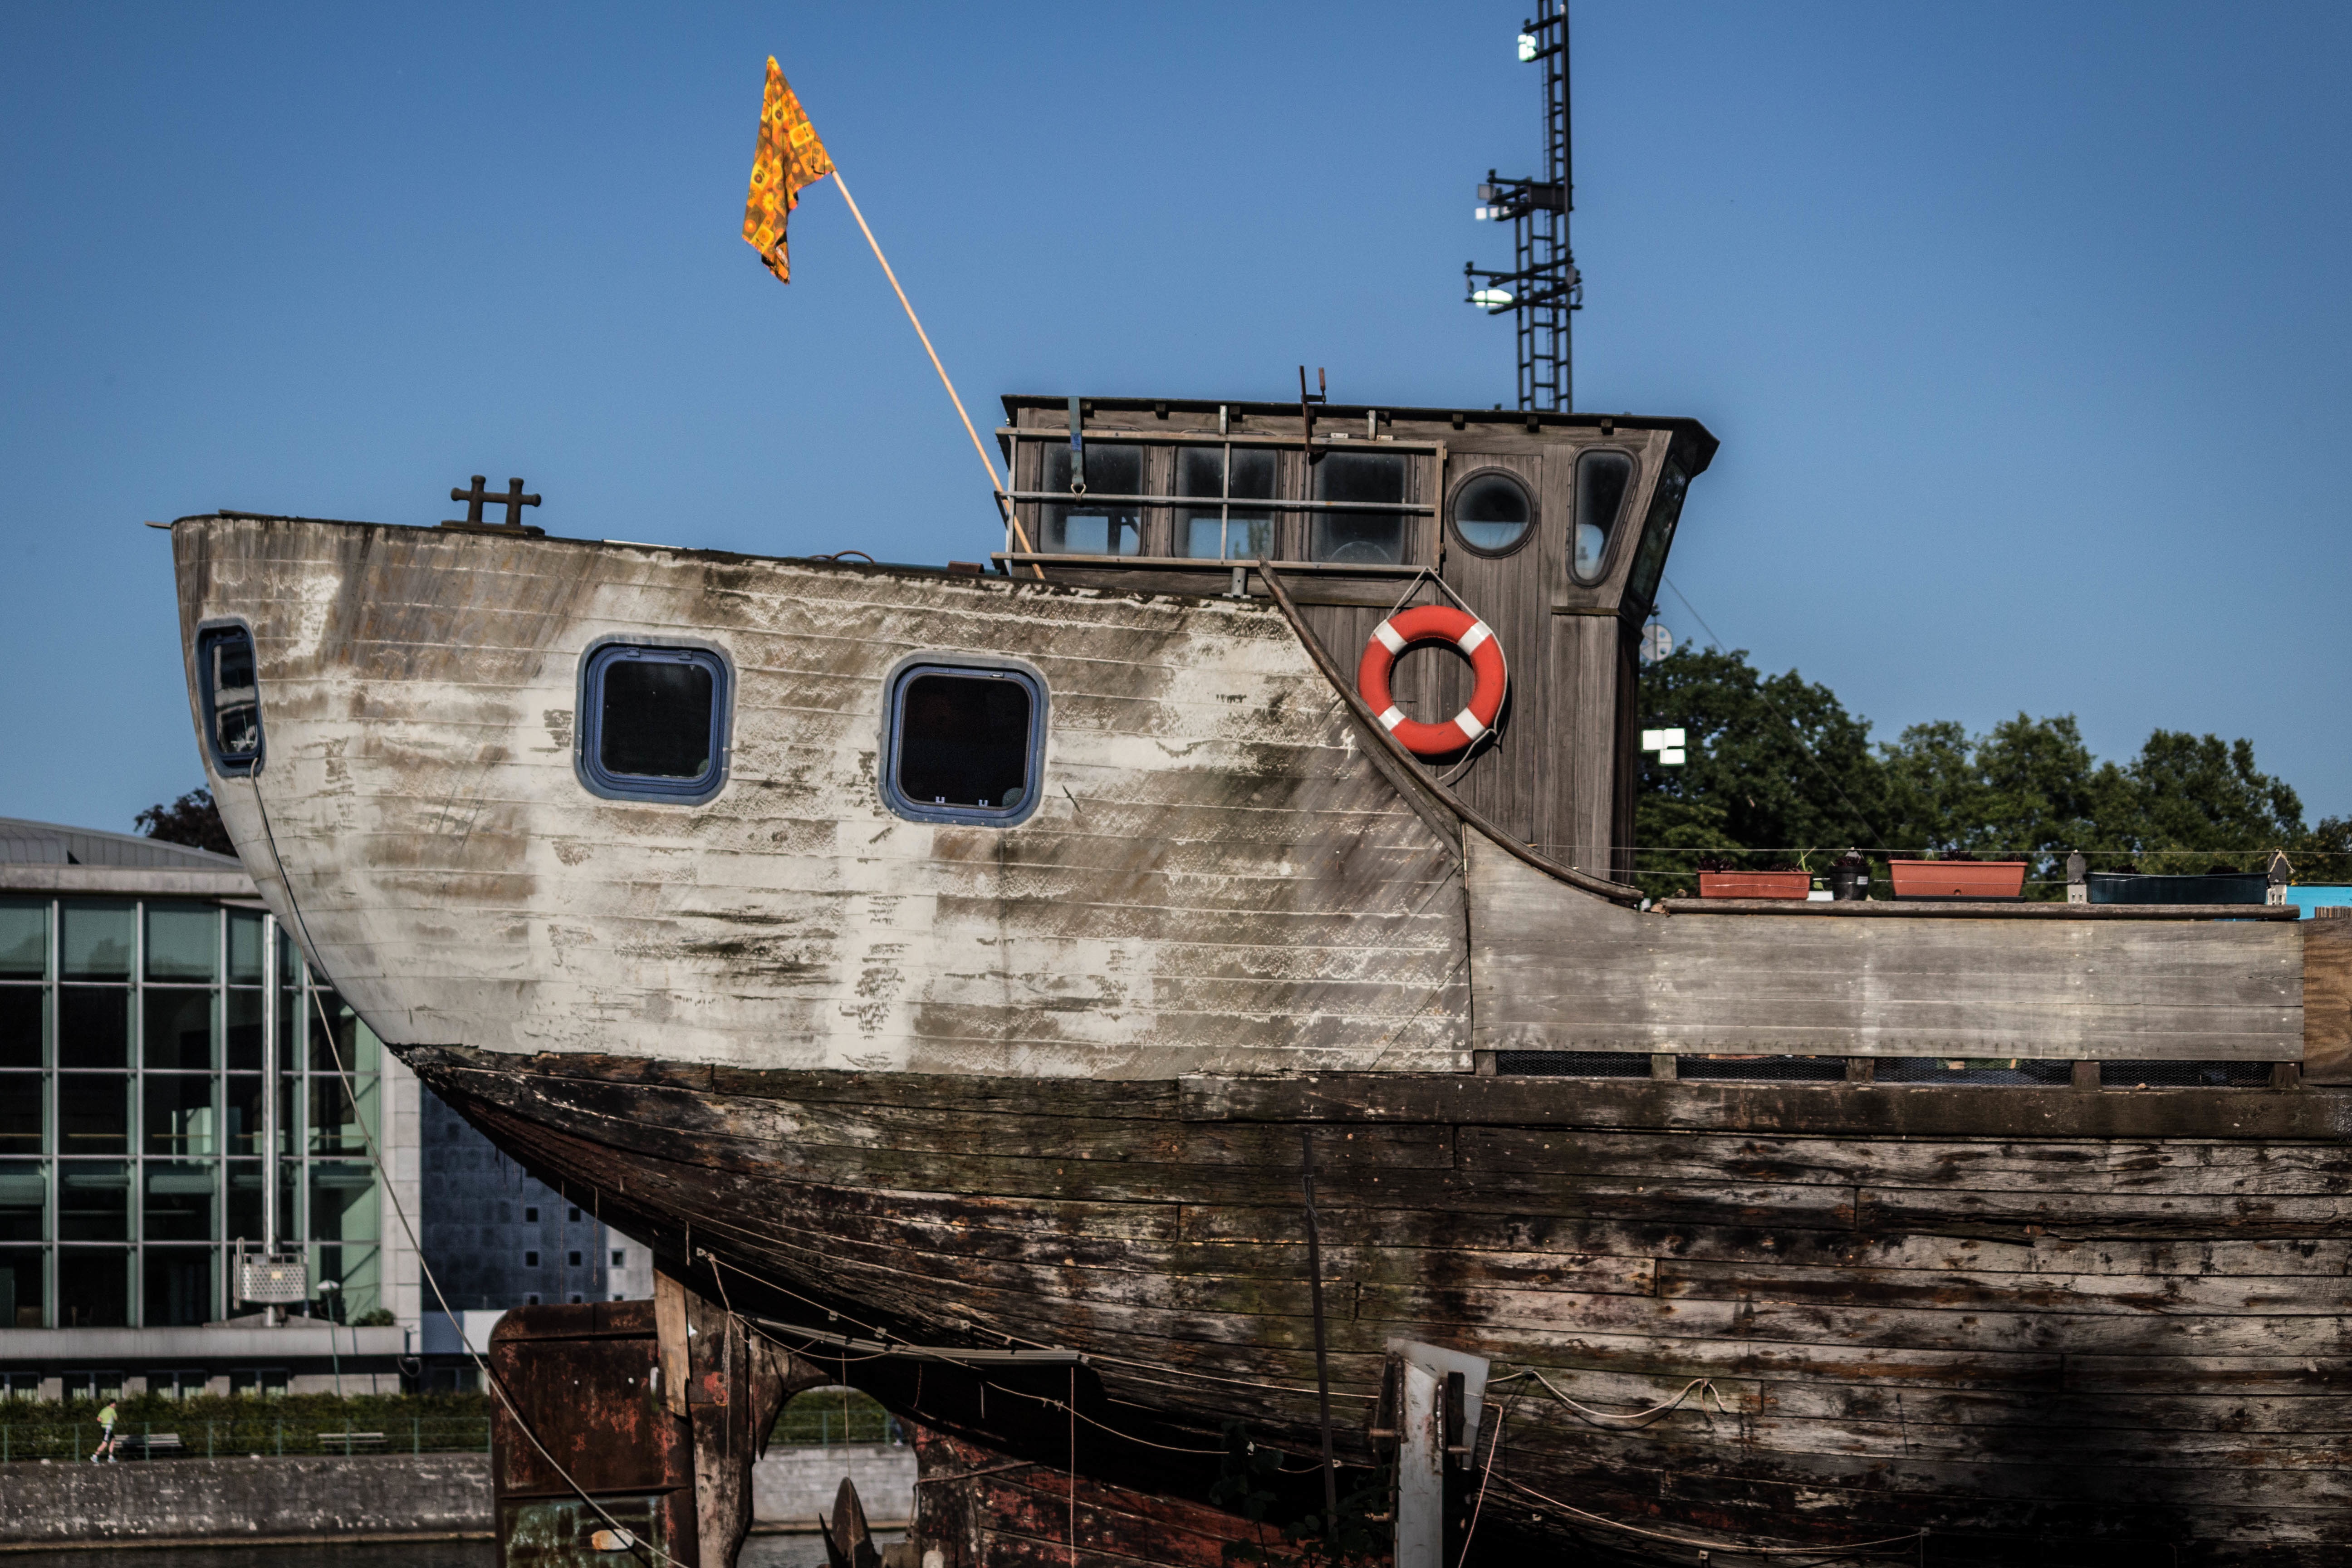
sea, coast, boat, ship, transport, vehicle, harbor, waterway, tugboat, watercraft, freight transport